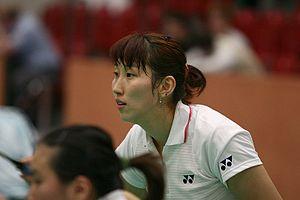
Lee Hyo-jung est une joueuse de badminton sud-coréenne née le 13 janvier 1981 à Busan.